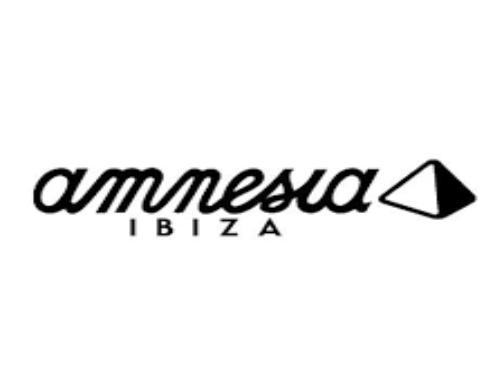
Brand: amnesia
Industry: Clothes